Octopussy

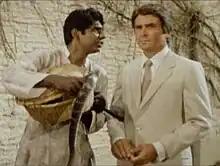
James Brolin's screen test as James Bond, with Vijay Amritraj

Following "For Your Eyes Only", Roger Moore had expressed a desire to retire from the role of James Bond. His original contract had been for three films ("Live and Let Die" in 1973, "The Man with the Golden Gun" in 1974 and "The Spy Who Loved Me" in 1977) which was fulfilled. Moore's following two films ("Moonraker" in 1979 and "For Your Eyes Only" in 1981) were negotiated on a film-by-film basis. Given his reluctance to return for "Octopussy", the producers engaged in a semi-public quest for the next Bond, with Timothy Dalton and Lewis Collins being suggested as a replacement and screen tests carried out with Michael Billington, Oliver Tobias, and American actor James Brolin. However, when rival Bond production "Never Say Never Again" was announced with former Bond Sean Connery playing Bond, the producers persuaded Moore to continue in the role as it was thought the established actor would fare better against Connery. It has been reported that Brolin had actually been hired and was on the point of moving to London to begin work on "Octopussy", while Broccoli refused to dispute Tobias's public statements that he was about to be cast as Bond.